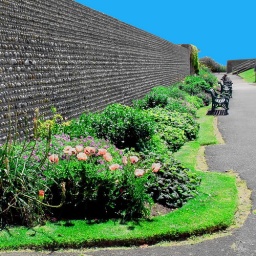
Typical Sussex flint stone wall in Denton Gardens in Worthing